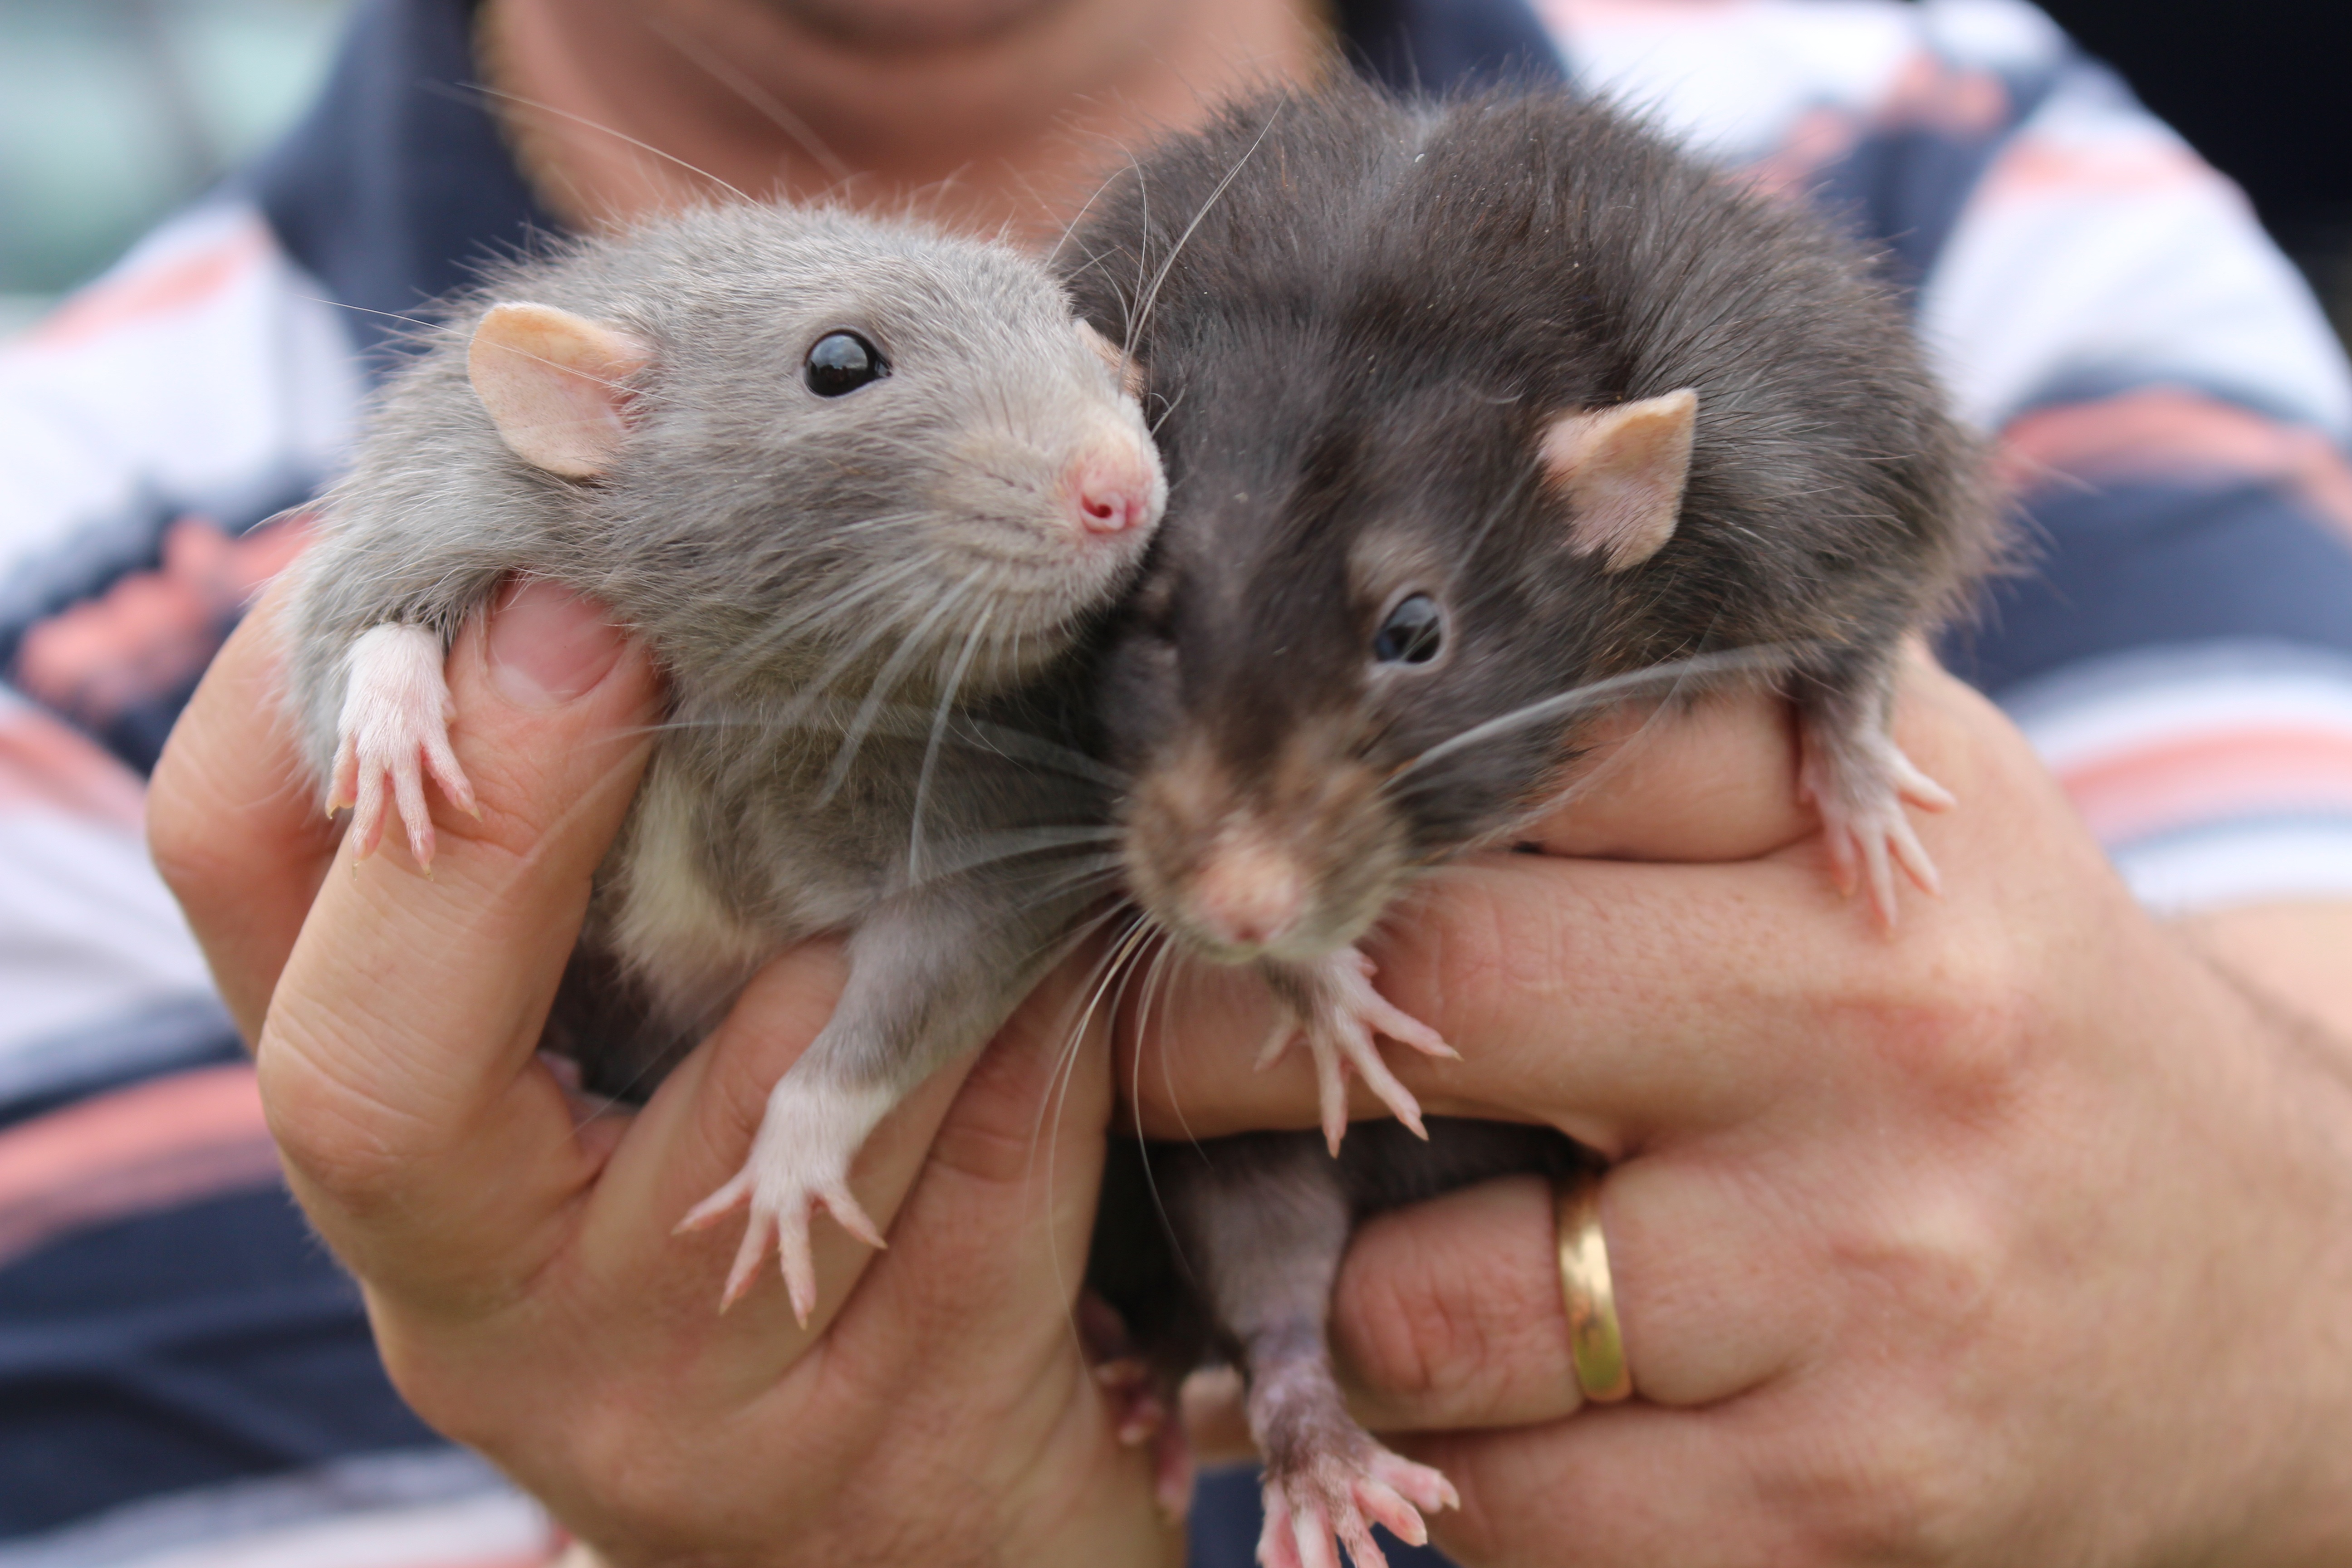
nature, mouse, cute, pet, fur, mammal, hamster, rodent, rat, whiskers, animals, vertebrate, pest, gerbil, muroidea, muridae, rats